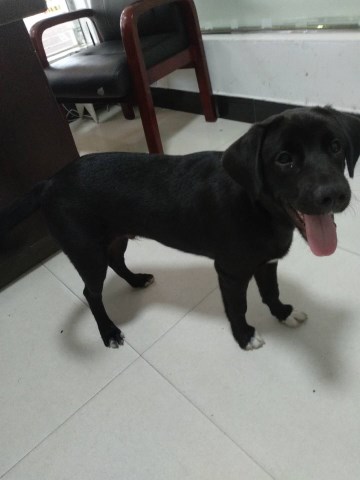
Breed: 3580-n000122-Labrador_retriever